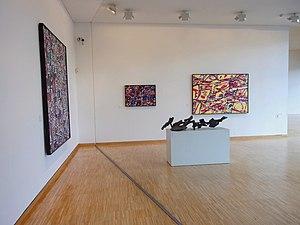
Salle 41 du musée de Grenoble.
Le musée de Grenoble, appelé musée de Peinture et de Sculpture de Grenoble jusque dans les années 1980, a été créé le 16 février 1798 par le professeur de dessin Louis-Joseph Jay. Principal musée d'art et d'antiquités de la ville de Grenoble, il est situé place Lavalette, à l'emplacement d'un ancien couvent des Franciscains édifié en 1218 et dont le site deviendra militaire à la fin du XVIᵉ siècle. Il fait partie des premiers musées d'art français et conserve l'une des plus belles collections d'art ancien.